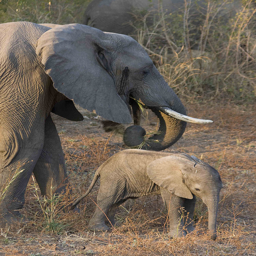
Two elephants that are standing in the grass.
An adult elephant walking with a young elephant.
An elephant with a baby elephant grazing in the grass.
some elephants and some brown grass and plants
A large elephant standing next to a smaller elephant.